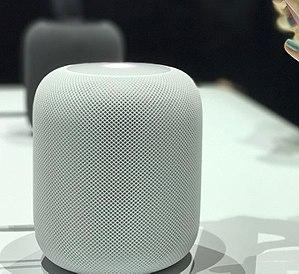
Le HomePod est une enceinte connectée conçue par Apple et présentée le 5 juin 2017 à la WWDC 2017. Initialement disponible en décembre 2017, le lancement a été retardé pour être repoussé au début de l'année 2018. Apple ouvrit les précommandes le 26 janvier 2018, et le HomePod fut disponible le 9 février de cette même année aux États-Unis, en Australie et au Royaume-Uni. L'enceinte connectée est sortie le 18 juin 2018 en France, au Canada et en Allemagne.